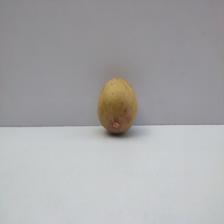
Size: Medium